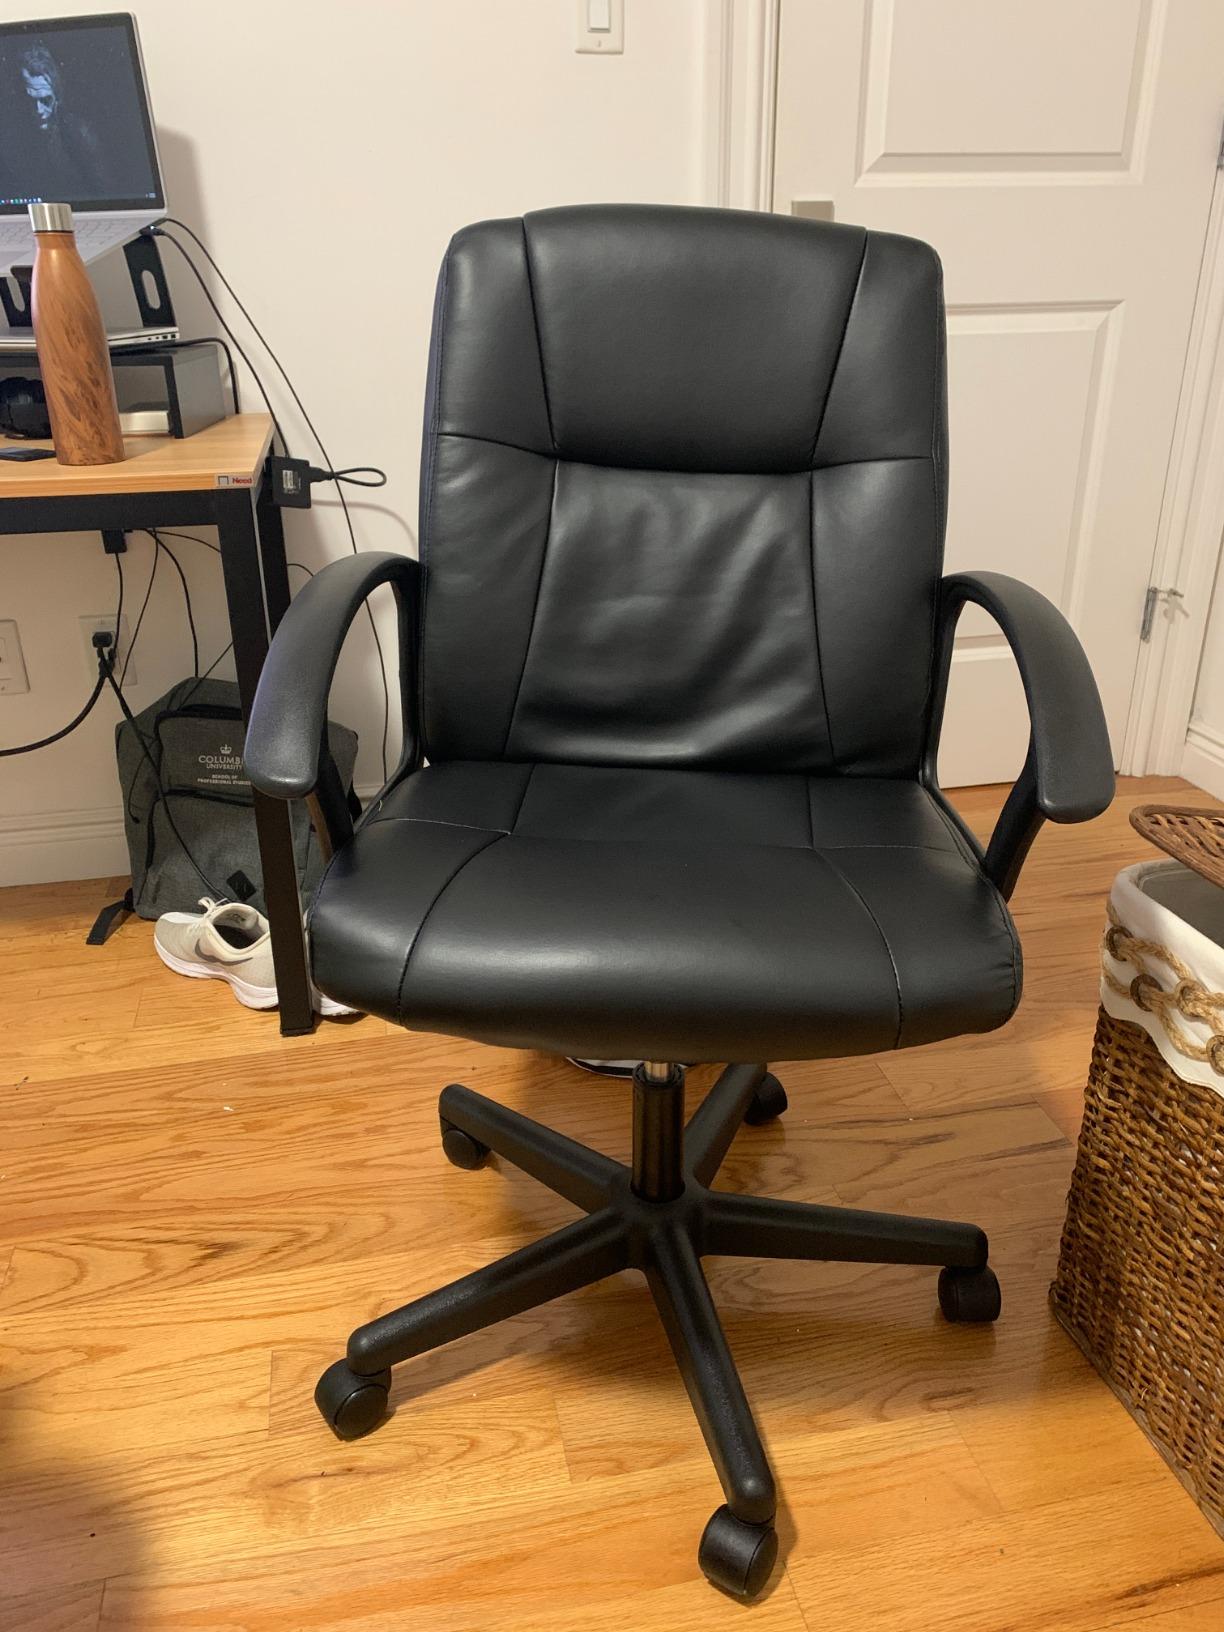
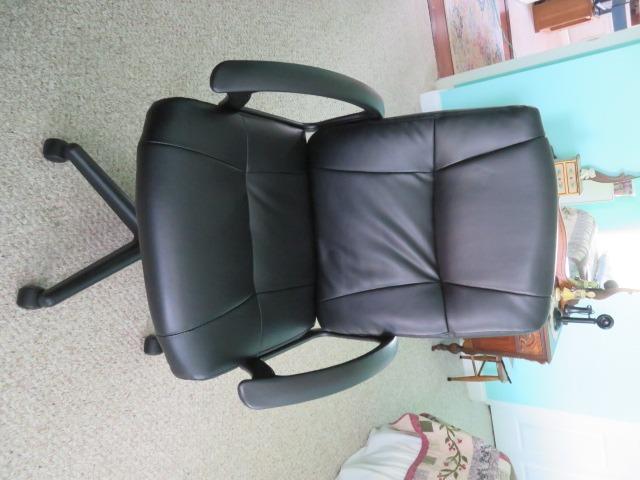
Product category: items_chair
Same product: yes